COVID-19 pandemic in Jersey

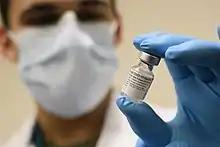
The Pfizer-BioNTech vaccine

On 12 March 2020, the advice from Senator John Le Fondré, Chief Minister of Jersey was to maintain a semblance of normal life, including continuing to go on holidays off-island. But on 14 March, the advice was changed so that only essential travel into and out of the island was recommended.